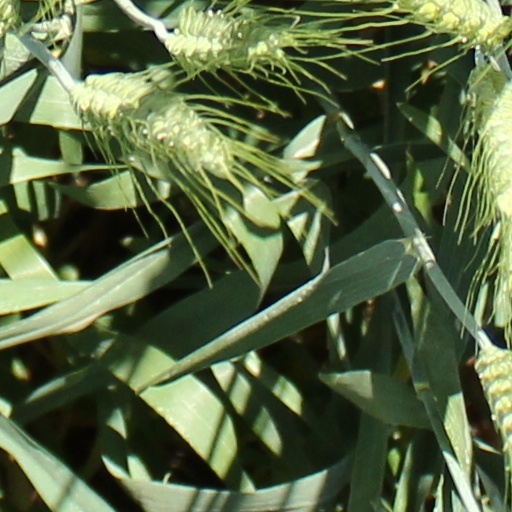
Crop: wheat